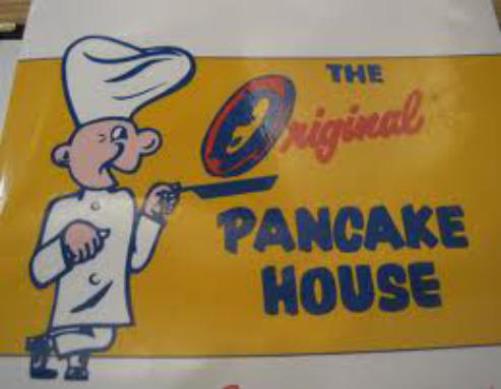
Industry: Food